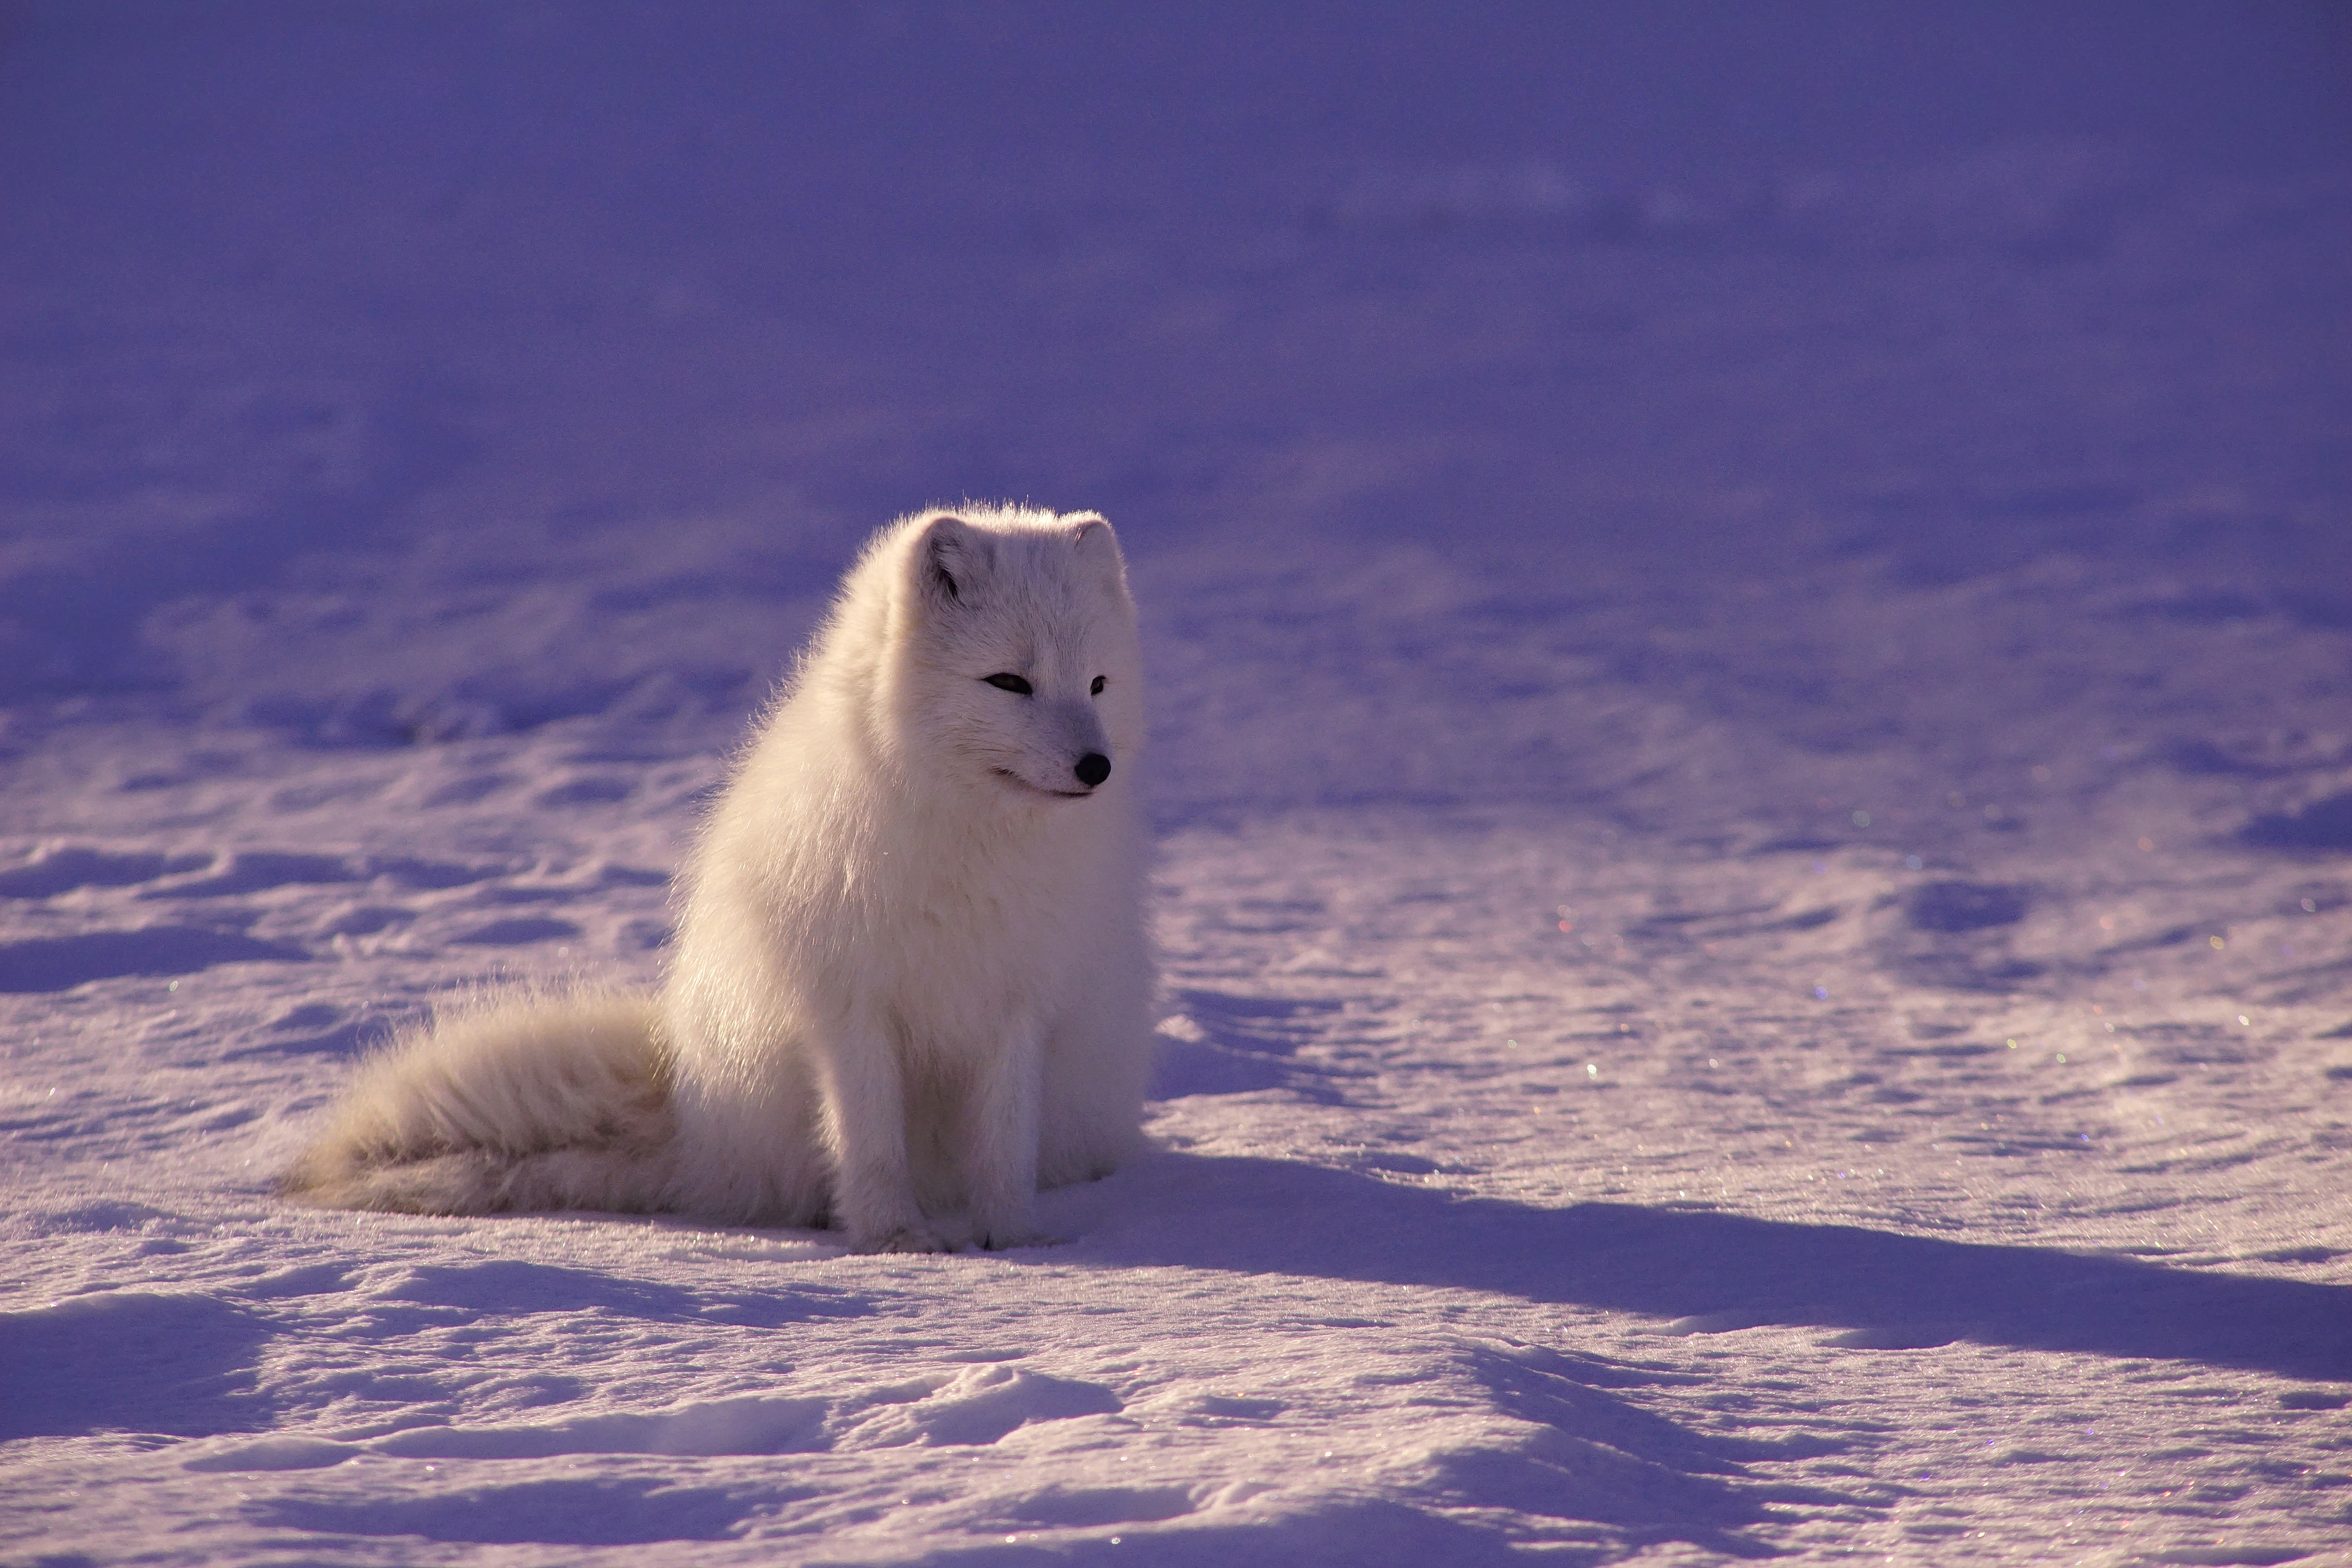
sea, snow, winter, white, ice, fur, weather, shadow, mammal, wolf, arctic, season, polar bear, arctic fox, outdoors, tundra, samoyed, arctic ocean, arctic wolf, natural environment, dog like mammal